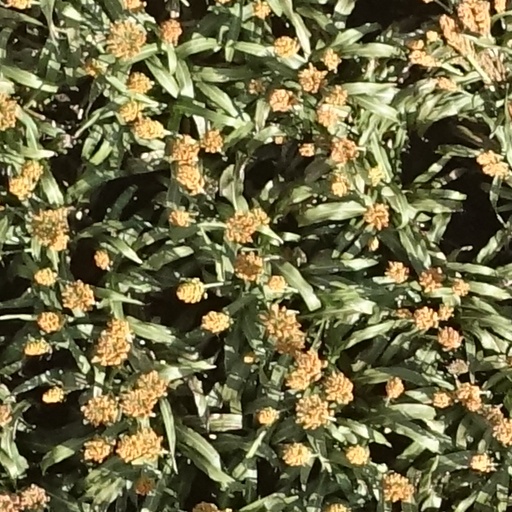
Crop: sorghum